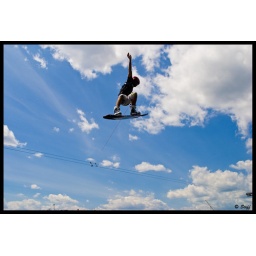
Riso Marcincin under the blue sky